Habitat

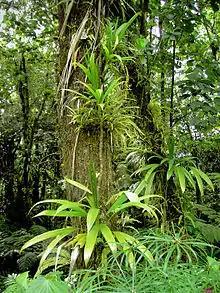
Rich rainforest habitat in Dominica

Terrestrial habitat types include forests, grasslands, wetlands and deserts. Within these broad biomes are more specific habitat types with varying climate types, temperature regimes, soils, altitudes and vegetation. Many of these habitat types grade into each other and each one has its own typical communities of plants and animals. A habitat-type may suit a particular species well, but its presence or absence at any particular location depends to some extent on chance, on its dispersal abilities and its efficiency as a colonizer.